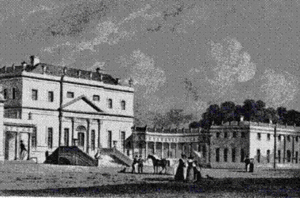
Russborough House est une demeure seigneuriale située près de Blessington dans le Comté de Wicklow en Irlande.
Richard Cassels, qui anglicisa son nom en Richard Castle est avec Edward Lovett Pearce l’un des plus grands architectes ayant travaillé en Irlande au cours du XVIIᵉ siècle. Cassels est né en 1690 à Cassel en Allemagne. Bien qu’allemand, sa famille est originaire de France, descendant de la famille franco-néerlandaise 'Du Ry', connue pour ses nombreux architectes. Un cousin, Louis Simon du Ry, conçu le Château Wilhelmshöhe à Cassel.
Le palladianisme est un style architectural originaire de Vénétie lancé par l'architecte italien Andrea Palladio à l'époque de la Renaissance ; il s'applique également aux édifices s'en inspirant au milieu du XVIIᵉ siècle. Un renouveau a lieu à partir du XVIIIᵉ siècle ; on emploiera alors l'expression néo-palladianisme, sans qu'on puisse constater une synthèse réelle avec les styles locaux.